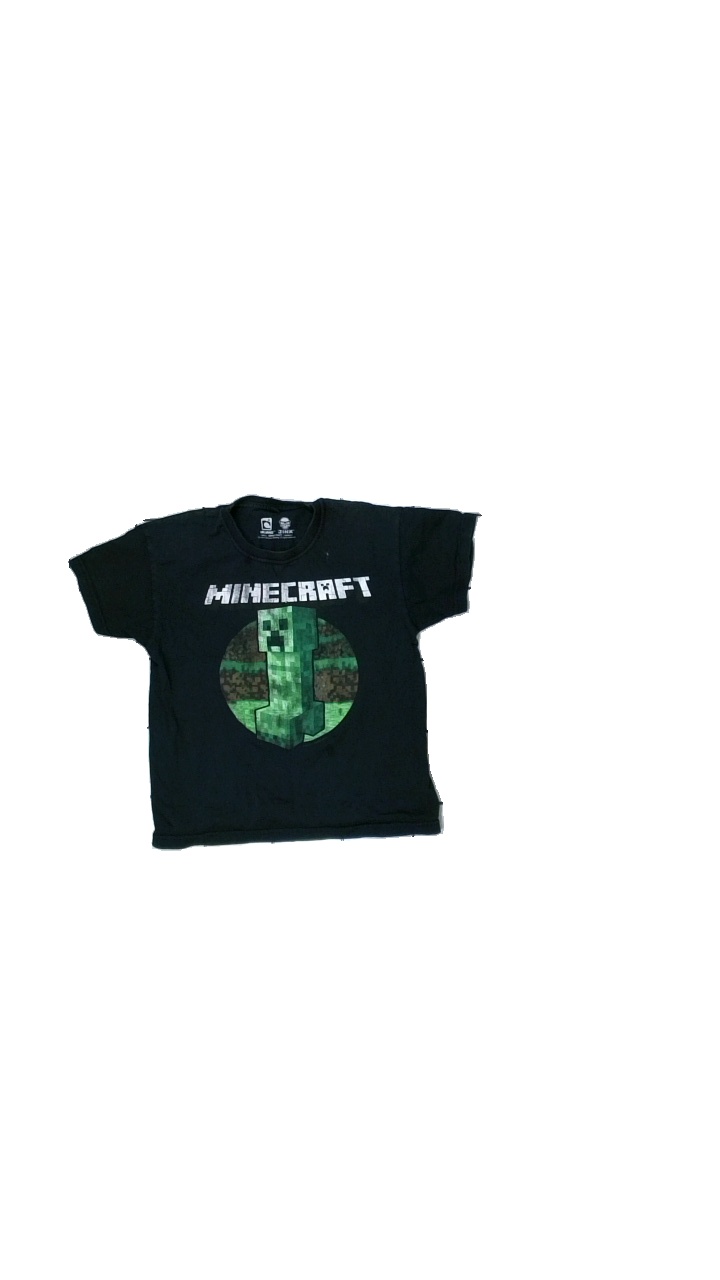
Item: T-shirt (Children)
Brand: Kappahl
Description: t-shirt med tryck
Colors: Black, Green, Brown, White
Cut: C-collar
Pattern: Logo print
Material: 100% bomull
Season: All
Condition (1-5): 2
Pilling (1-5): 3
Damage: lite slitet
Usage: Reuse
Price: <50